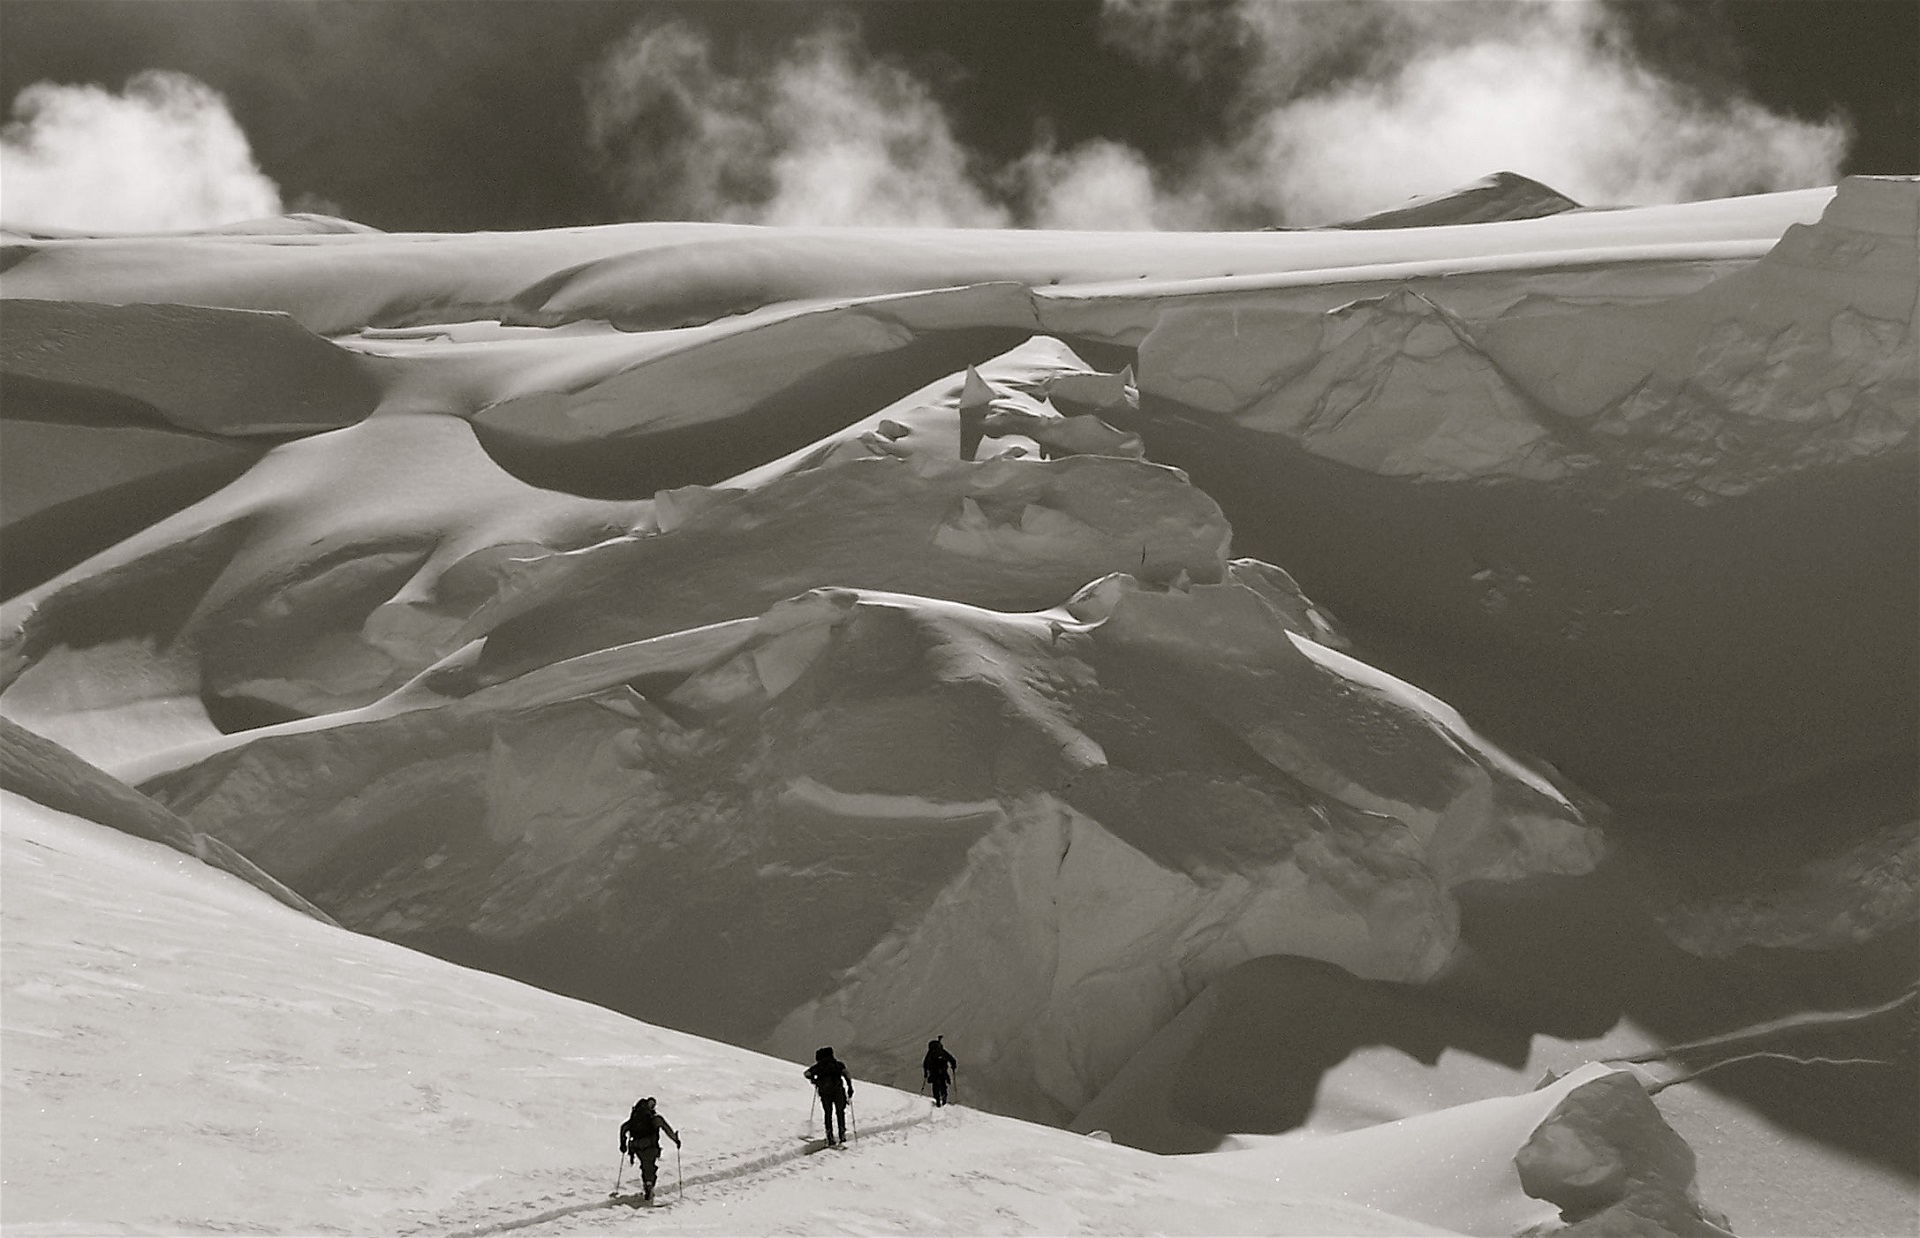
white, snow, geological phenomenon, winter, glacial landform, black and white, mountain, ice, monochrome photography, recreation, glacier, photography, cloud, ice cap, slope, landscape, mountain range, adventure, arctic, massif, ski, terrain, summit